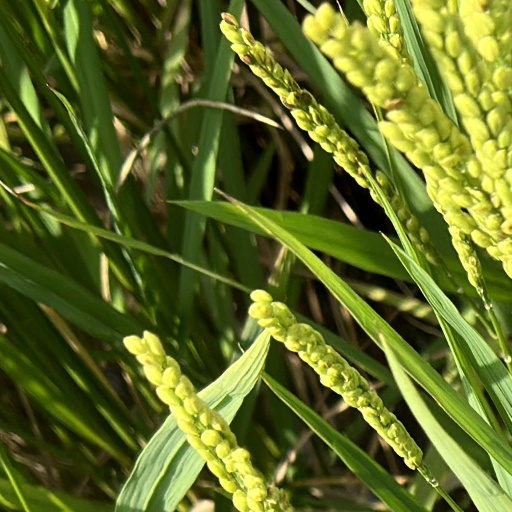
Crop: rice